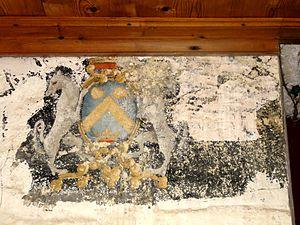
L'église Notre-Dame est une église catholique paroissiale située à Théméricourt, dans le Val-d'Oise, en France. Ses parties les plus anciennes sont la croisée du transept et le clocher jusqu'à l'étage de beffroi, et peuvent être datées de la période comprise entre 1150 et 1180. Le style reflète la transition du roman vers le gothique, comme en témoignent les chapiteaux des quatre arcades autour du carré du transept et à l'ouest du chœur. Les chapelles latérales du chœur et la nef n'ont été bâties que plus tard, après que l'église fut donnée au prieuré Saint-Lô de Rouen en 1205. Ici l'architecture est caractéristique de la période gothique, mais les remaniements sont nombreux. Dans les chapelles, ils s'expliquent par des réparations à la suite de la guerre de Cent Ans et l'installation de retables devant le chevet. Dans la nef, le principal changement intervient avec son voûtement d'ogives dans le style de la Renaissance, sous le seigneur Achim d'Abos, entre 1568 et 1609. Les voûtes, aux clés richement décorées, retombent sur des consoles engagées dans les piliers au-dessus des chapiteaux du début du XIIIᵉ siècle, ce qui est une disposition assez rare.